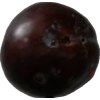
Label: plum